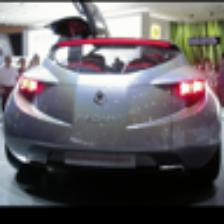
Label: NonHuman